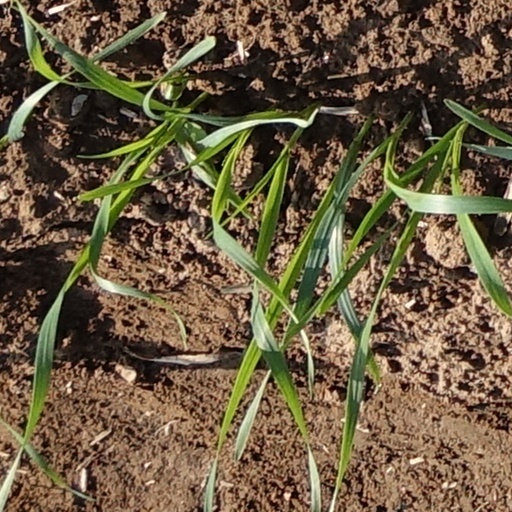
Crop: wheat